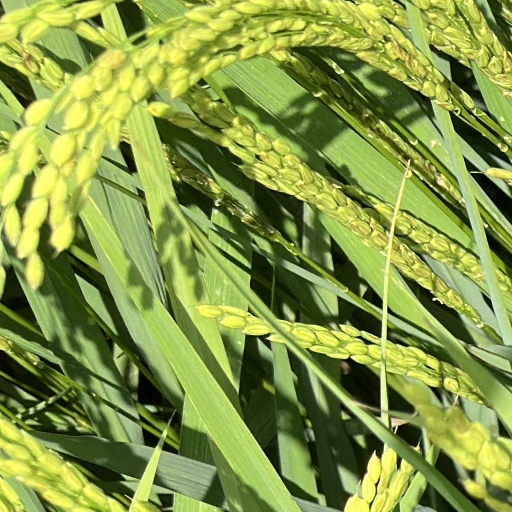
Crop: rice